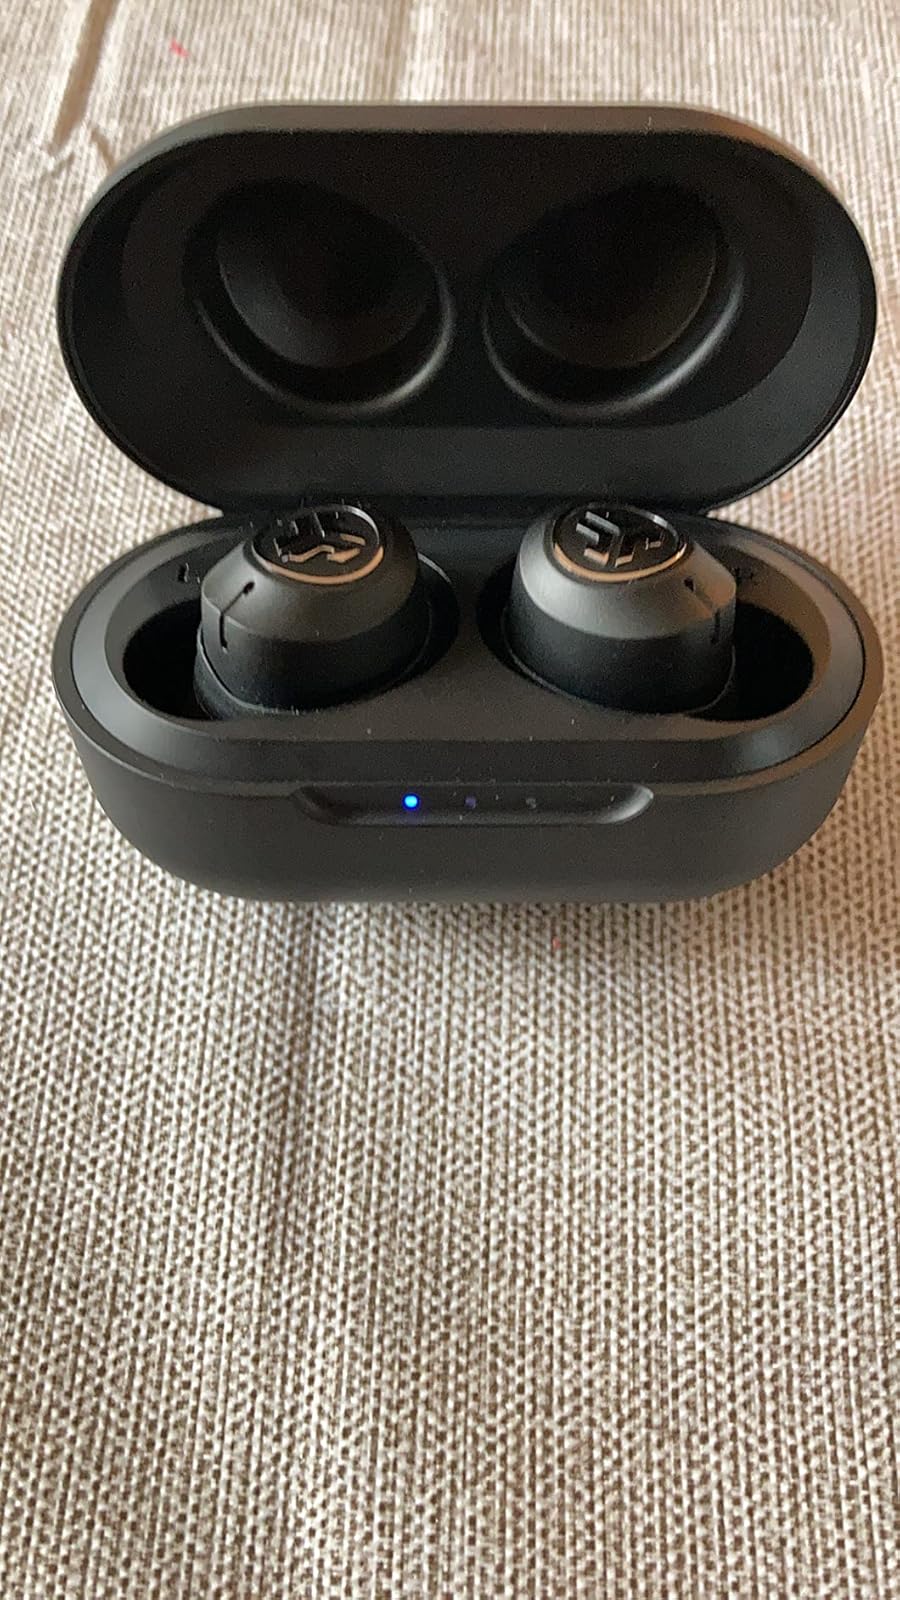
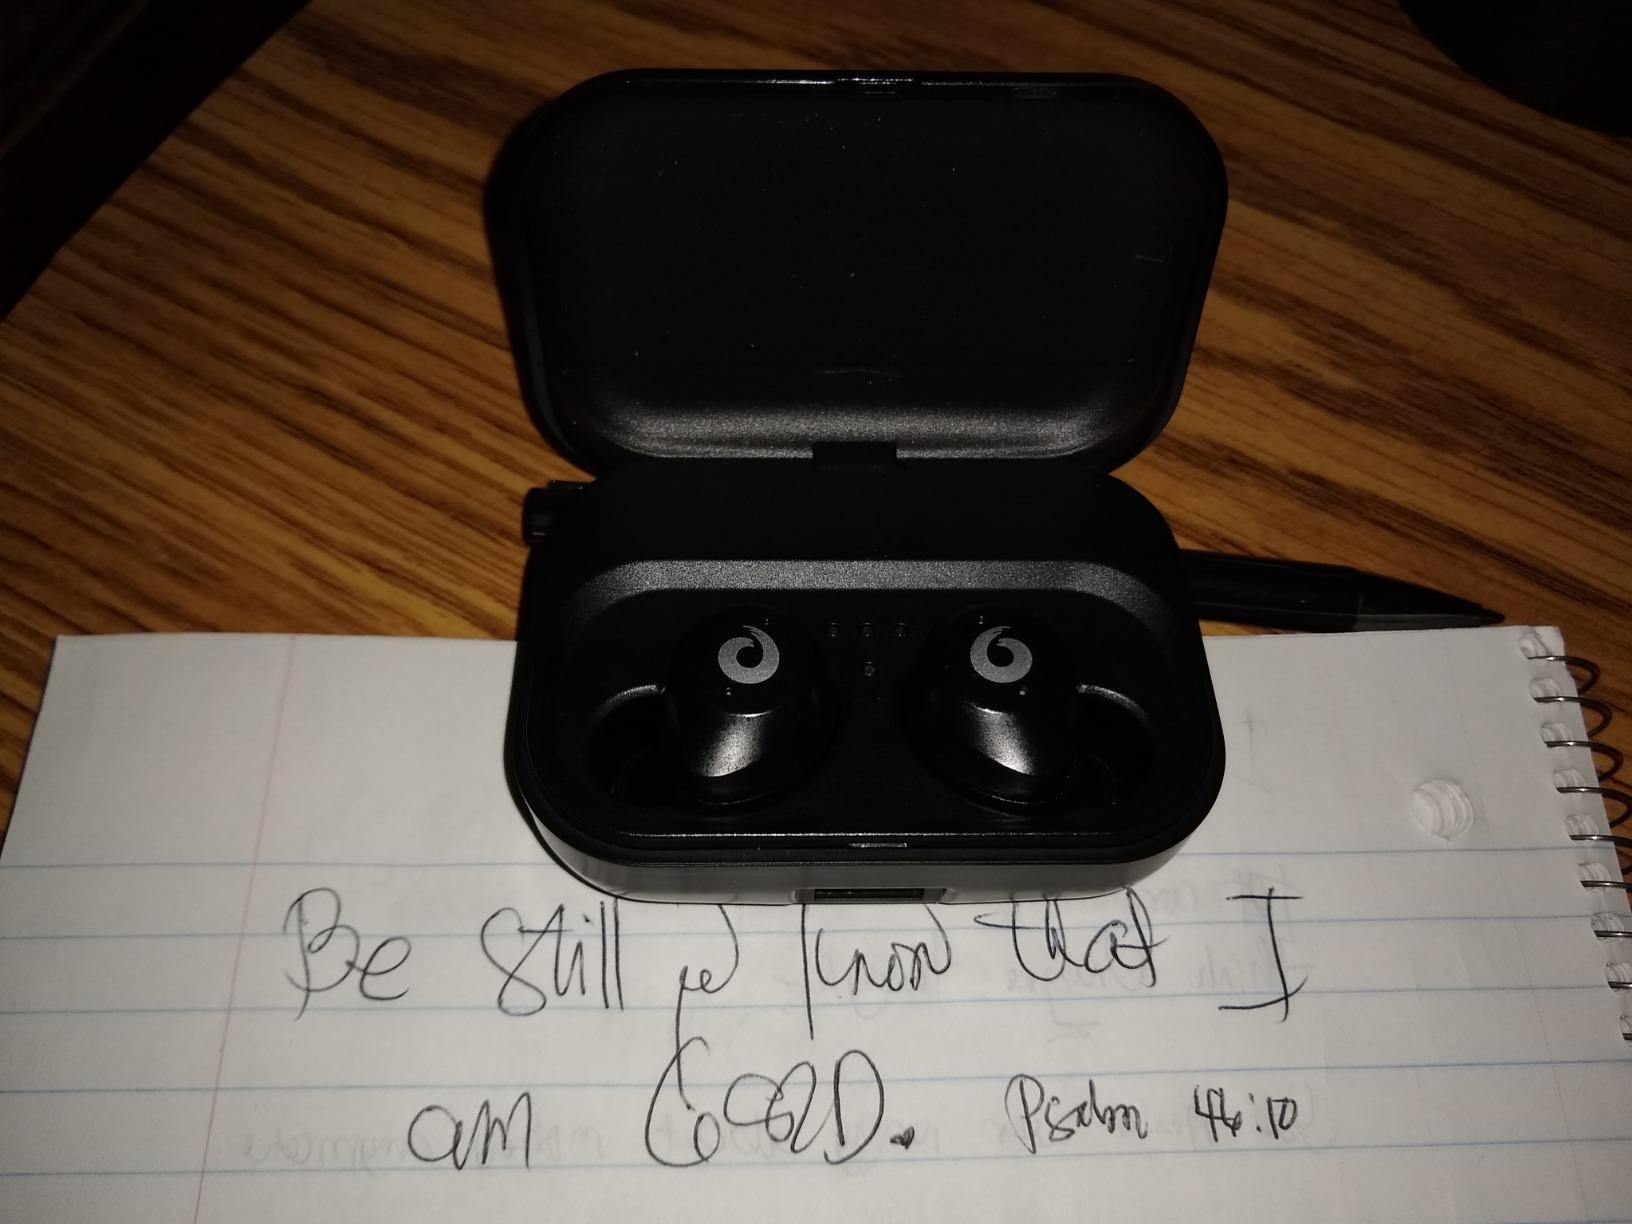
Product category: earbuds
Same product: no